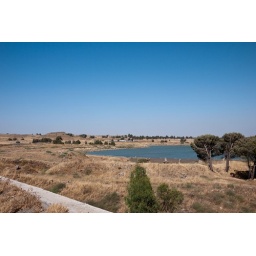
The white UN building in the background is part of what keeps the peace along along the border